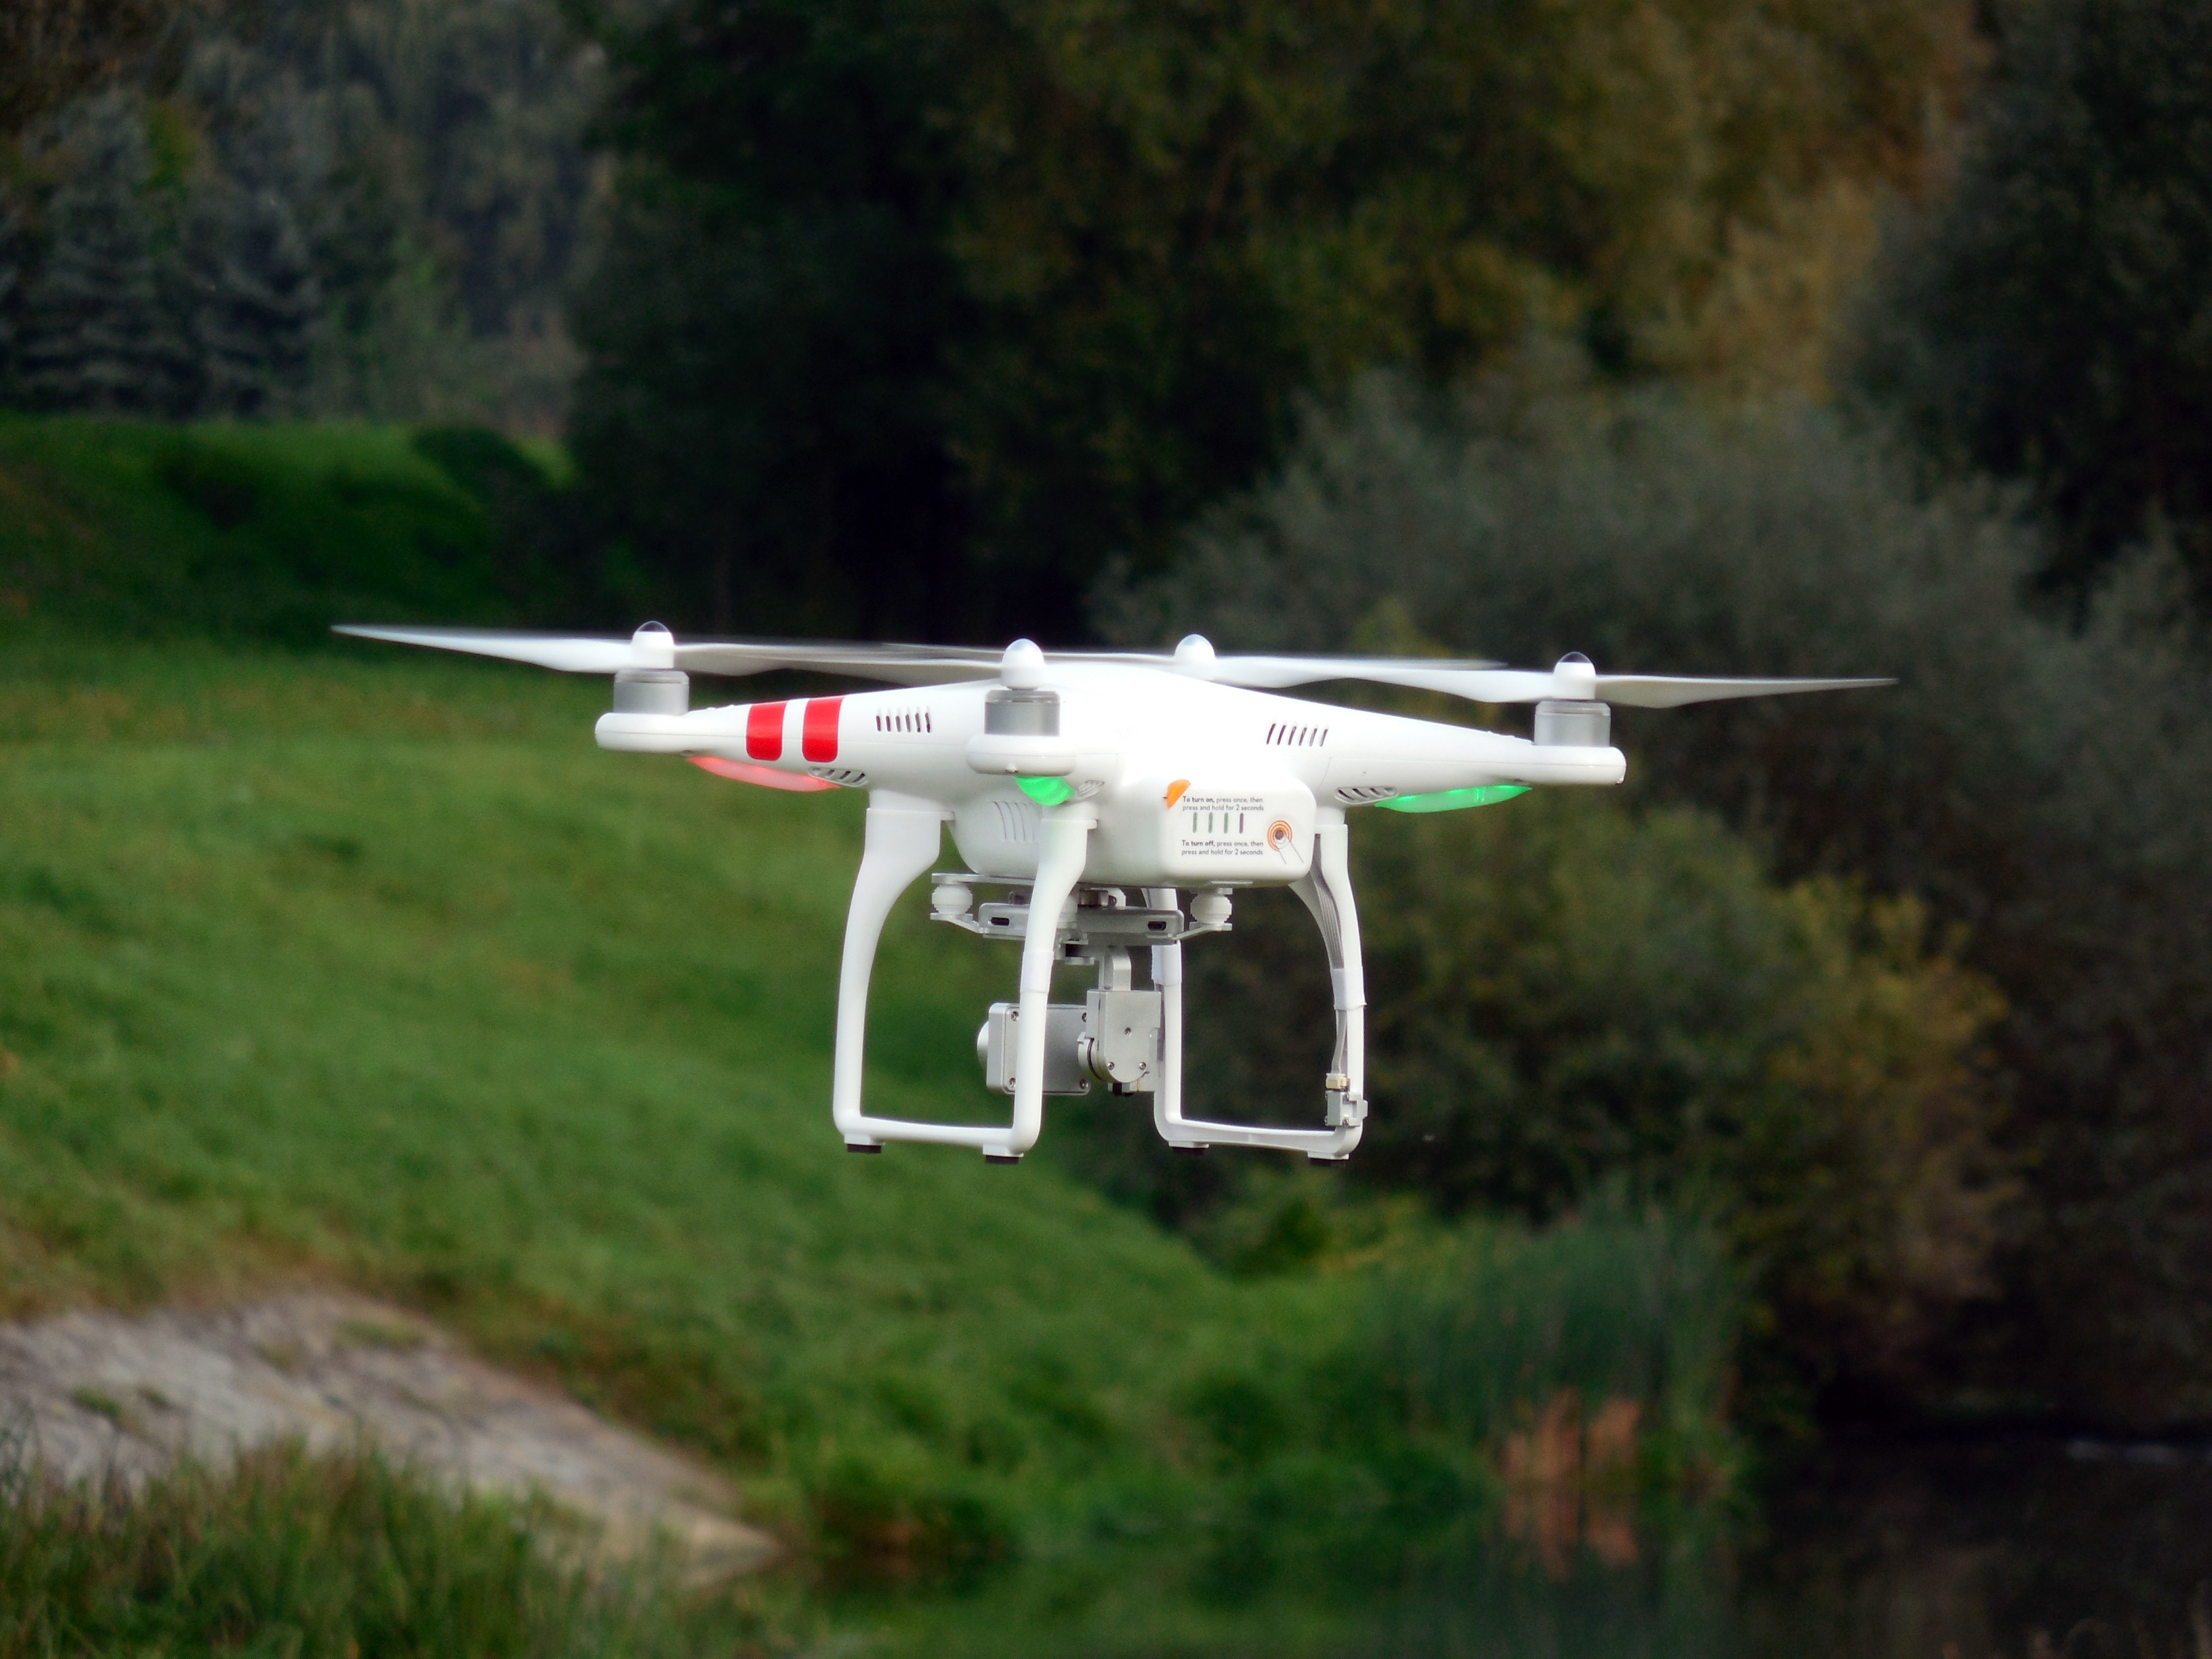
wing, camera, meadow, fly, airplane, aircraft, model, vehicle, aviation, float, helicopter, drone, spy, nsa, propeller, rotors, take off, quadrocopter, remotely controlled, light aircraft, flying machine, model aircraft, quadricopter, monoplane, atmosphere of earth, quadrotor, helicopter rotor, ultralight aviation